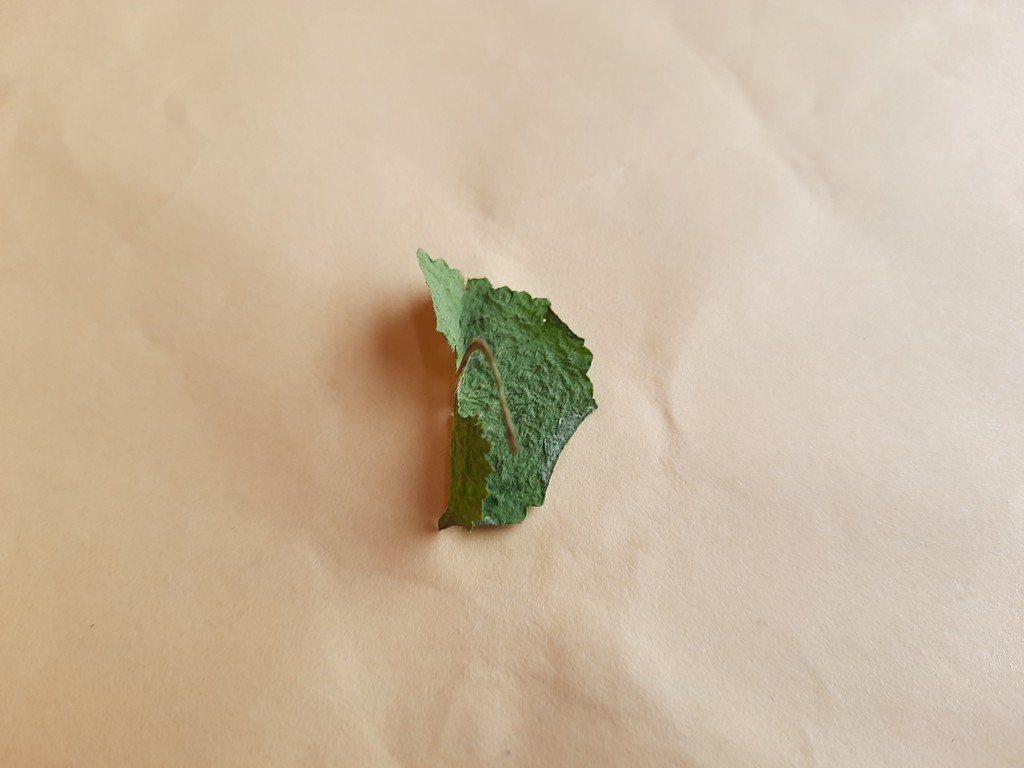
Label: Dried